Skink - No Surrender

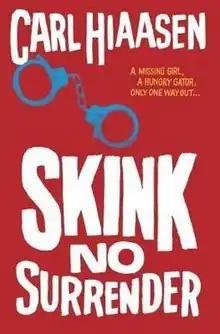
The first edition cover

Skink - No Surrender is a young adult novel by Carl Hiaasen, published on September 23, 2014. It is described as Hiaasen's fifth young adult novel. He has authored four previous novels for "young" readers. Like all of his novels, it is set in Hiaasen's native Florida.